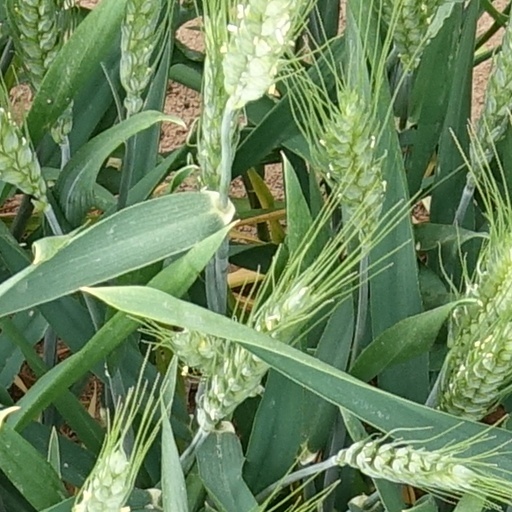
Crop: wheat